Observation seaplane

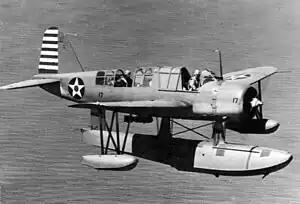
Vought OS2U Kingfisher monoplane

After the plane was fueled and the engine warmed up, or the engine oil pre-heated, the pilot and observer would climb into their aircraft and rev the engine at full throttle. If the instrument panel readings were satisfactory, the pilot would brace for takeoff and signal the catapult operator he was ready. The United States Navy catapult used a smokeless powder charge to accelerate the plane to per hour. (0 to 80 in one-half second)